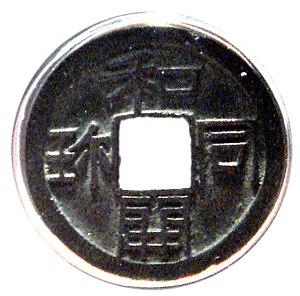
Le wadōkaichin, pouvant aussi s’écrire en alphabet latin wadō-kaichin ou wadō-kaihō, est la plus ancienne monnaie officielle japonaise, ayant été fabriquée à partir du 29 août 708, sur l'ordre de l'impératrice Genmei. Elle resta en circulation jusqu’en 958 ap. J.-C. Ces pièces de monnaie étaient rondes et possédaient un trou de forme carrée en leur milieu. Celles-ci furent les premières d’un type de pièces appelées jūnizeni ou kōchō jūnisen.